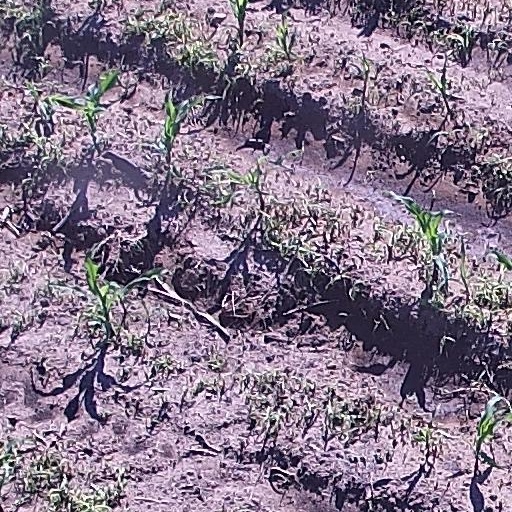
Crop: maize; corn